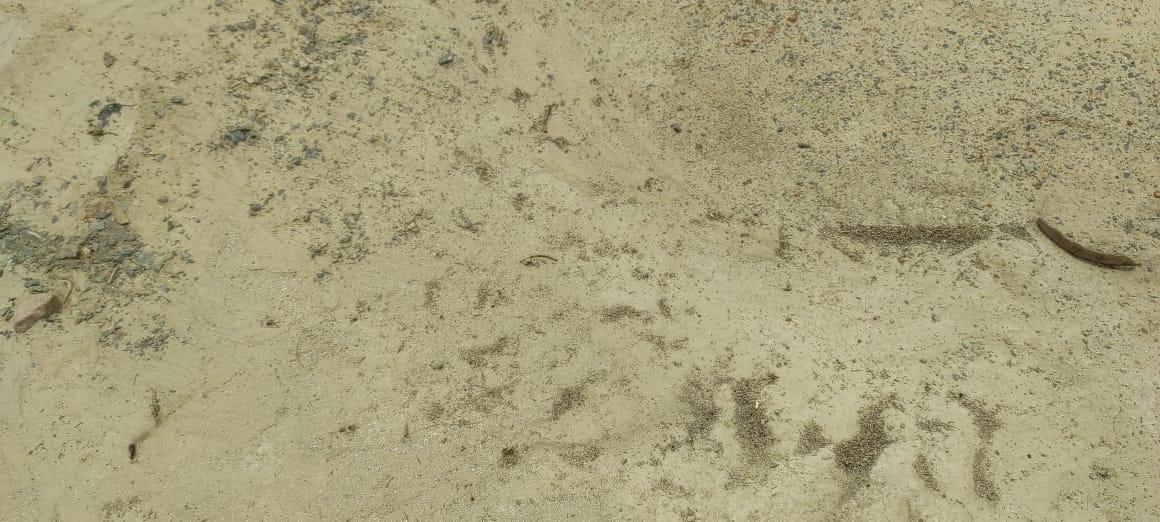
Soil type: Alluvial soil